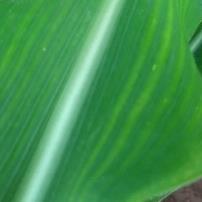
Crop: Maize
Condition: stripe-d